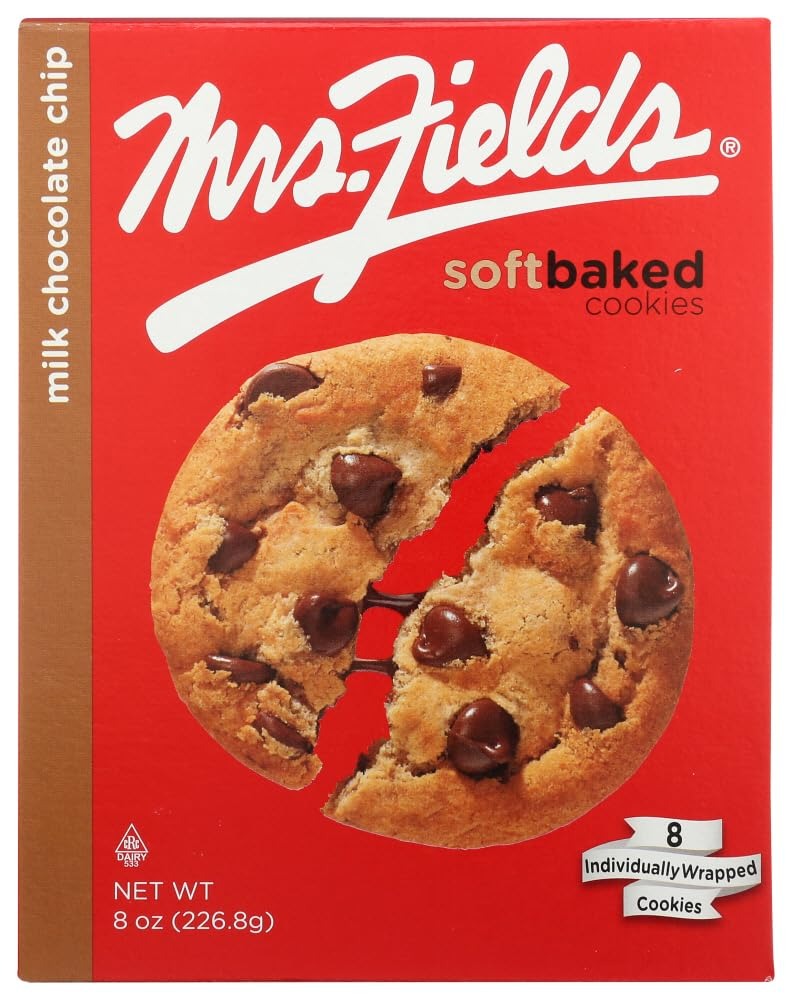
Item Name: Mrs. Fields Milk Chocolate Chip Cookies, 8 Ounce
Bullet Point: We blend Mrs. Fields signature milk chocolate chip and other rich ingredients for an especially luscious treat
Value: 8.0
Unit: ounce

Price: 15.955